Edentubber martyrs

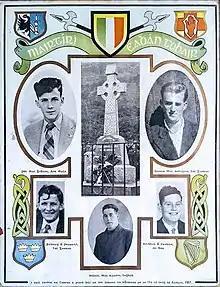
A commemorative print to the five men killed. The Celtic cross in the centre is part of the monument at the site of the explosion in Louth.

The Edentubber Martyrs were five Irish republicans killed on 11 November 1957 during a premature landmine explosion in Edentubber, County Louth, Ireland. According to Tim Pat Coogan, it was the “single biggest disaster of the whole campaign.”